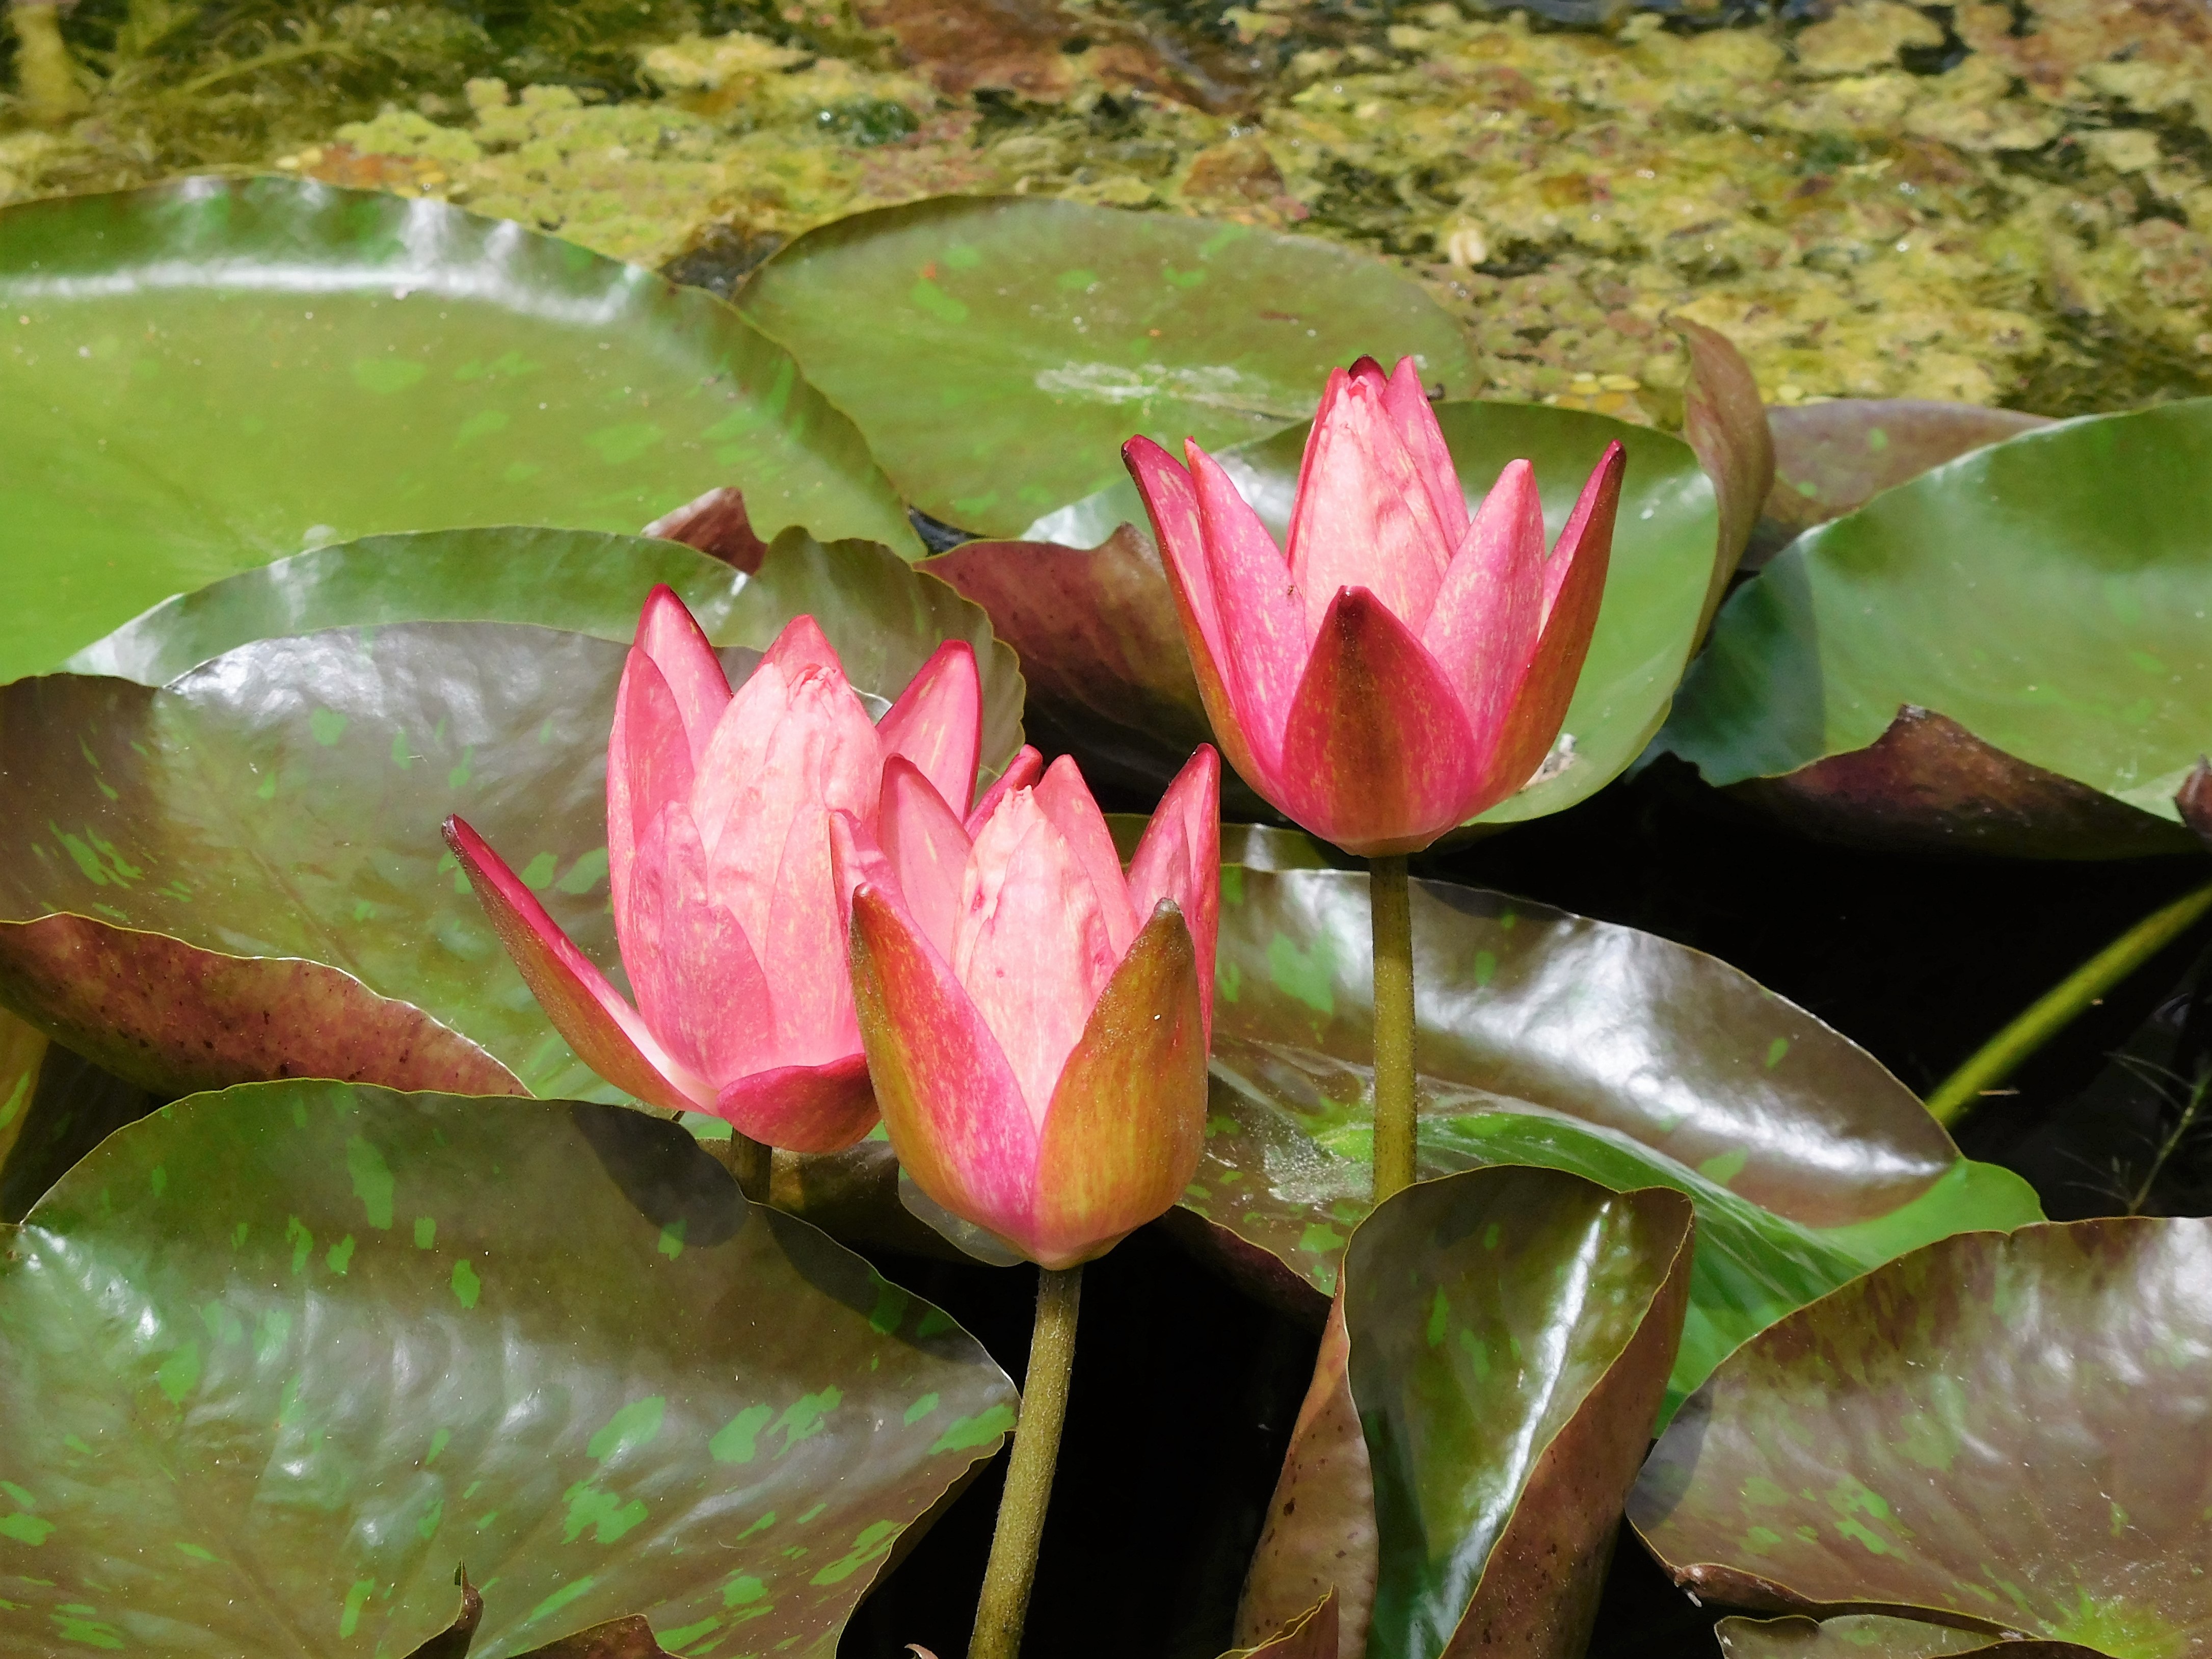
plant, leaf, flower, petal, pond, botany, sacred lotus, aquatic plant, flora, plants, flowers, lotus, bud, water lilies, flowering plant, pink water lilies, land plant, lotus family